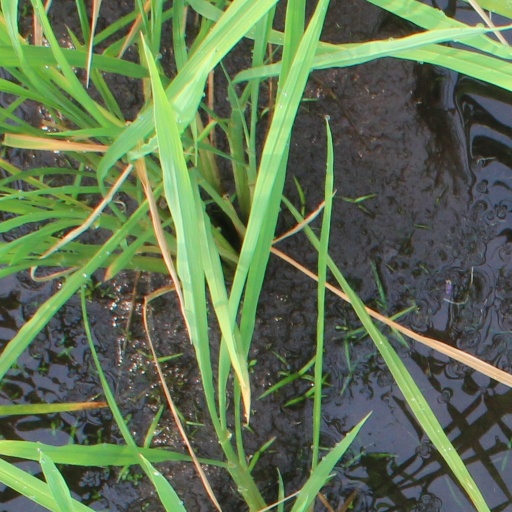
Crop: rice